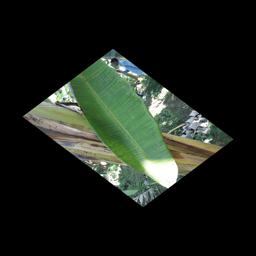
Label: BLACK SIGATOKA